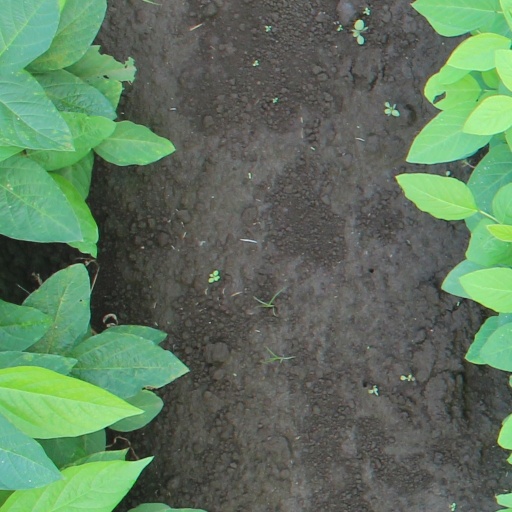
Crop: soybean